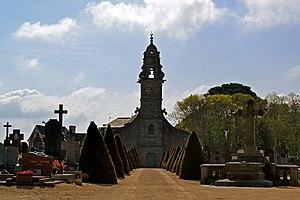
Entrée du cimetière avec en face l'église Saint-Pierre à Saint-Pol-de-Léon (29).
L'église Saint-Pierre est une église catholique située à Saint-Pol-de-Léon, en France.